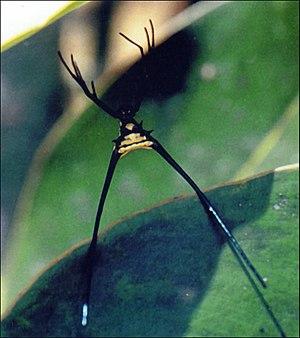
Micrathena cyanospina, vue dorsale totale
Micrathena est un genre d'araignées aranéomorphes de la famille des Araneidae. Elles appartiennent à la sous-famille des Gasteracanthinae comme les Chaetacis et les Gasteracantha.